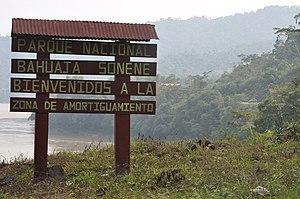
Le parc national Bahuaja Sonene est situé au sud-ouest du Pérou.